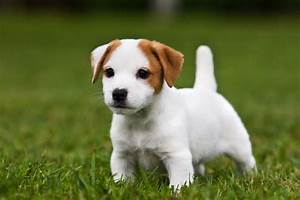
Label: dog